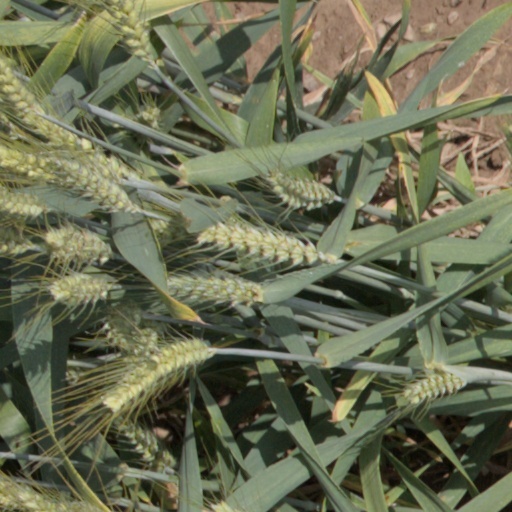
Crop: wheat